Three Mirrors

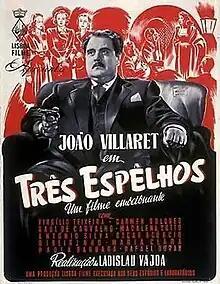

Three Mirrors (Portuguese: Três Espelhos, Spanish: Tres espejos) is a 1947 Portuguese-Spanish mystery drama film directed by Ladislao Vajda and starring Virgílio Teixeira, Paola Barbara and João Villaret.